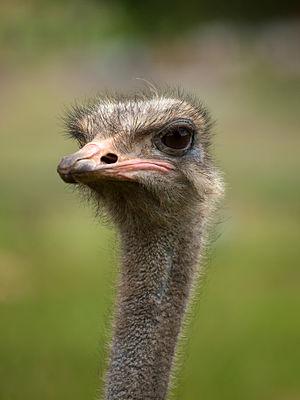
Une Autruche d'Afrique (Struthio camelus), photographiée dans le zoo de Whipsnade, près de Bedfordshire, en Angleterre. Magyar: Strucc (Struthio camelus) a whipsnade-i állatkertben (Bedfordshire, Anglia. Italiano: Struzzo (Struthio camelus) nello zoo di Whipsnade in Inghilterra. 한국어: 영국 베드퍼드셔 주 휩스네이드 동물원의 타조((Struthio camelus) 사진. Bahasa Melayu: Gambar menunjukkan seekor burung Unta (Struthio camelus dalam nama saintifik) di Zoo Whipsnade yang terletak di Bedfordshire, England.